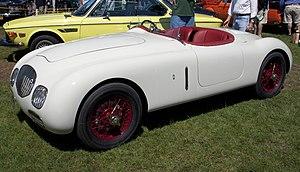
Depuis le début de l'histoire de l'automobile, on essaye de classer les types de carrosserie. Mais ces différentes tentatives n'ont jamais réellement été satisfaisantes en raison, entre autres, de l'évolution des carrosseries ainsi que des différences importantes d'un pays à l'autre.
Riva est une entreprise italienne de construction de bateaux à moteur de prestige, fondée au début des années 1950 par l'industriel italien Carlo Riva. Riva construit son dernier bateau runabout en bois en 1996. Depuis le 1ᵉʳ mai 2000, Riva fait partie du groupe Ferretti, lui-même devenu propriété du groupe chinois Weichai Power depuis janvier 2012, et fabrique des yachts de luxe.